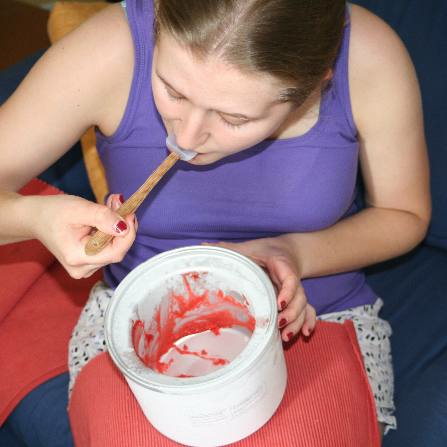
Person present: Yes